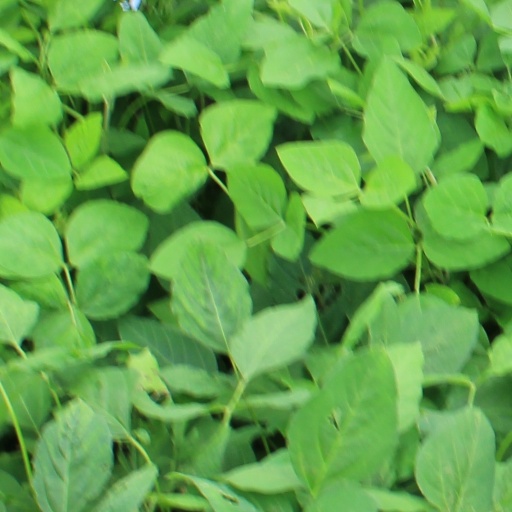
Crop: soybean